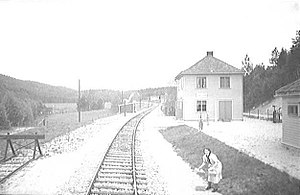
Gauslå Station
Gauslå Station, 1938.
Gauslå Station var en jernbanestation på Sørlandsbanen, der lå i Birkenes kommune i Norge.